Donna Benjamin

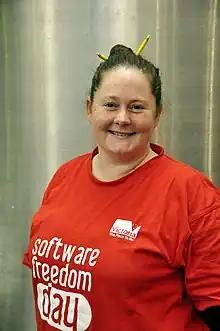
Benjamin at Software Freedom Day, 2010

Donna Benjamin is an Australian open source community contributor, commentator and advocate. Recognised for her leadership and advocacy in the Free and Open Source Software (FOSS) movement, Benjamin has contributed to the development of open source communities in Australia and internationally.